Chelyabinsk meteor

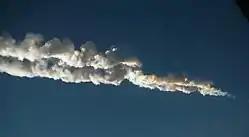
A picture taken of the smoke trail with the double plumes visible either side of the bulbous "mushroom cloud" cap.

Brown also states that the double smoke plume formation, as seen in photographs, is believed to have coincided near the primary airburst section of the dust trail (as also pictured following the Tagish Lake fireball), and it likely indicates where rising air quickly flowed into the center of the trail, essentially in the same manner as a moving 3D version of a mushroom cloud. Photographs of this smoke trail portion, before it split into two plumes, show this cigar-shaped region glowing incandescently for a few seconds. This region is the area in which the maximum of material ablation occurred, with the double plume persisting for a time and then appearing to rejoin or close up.